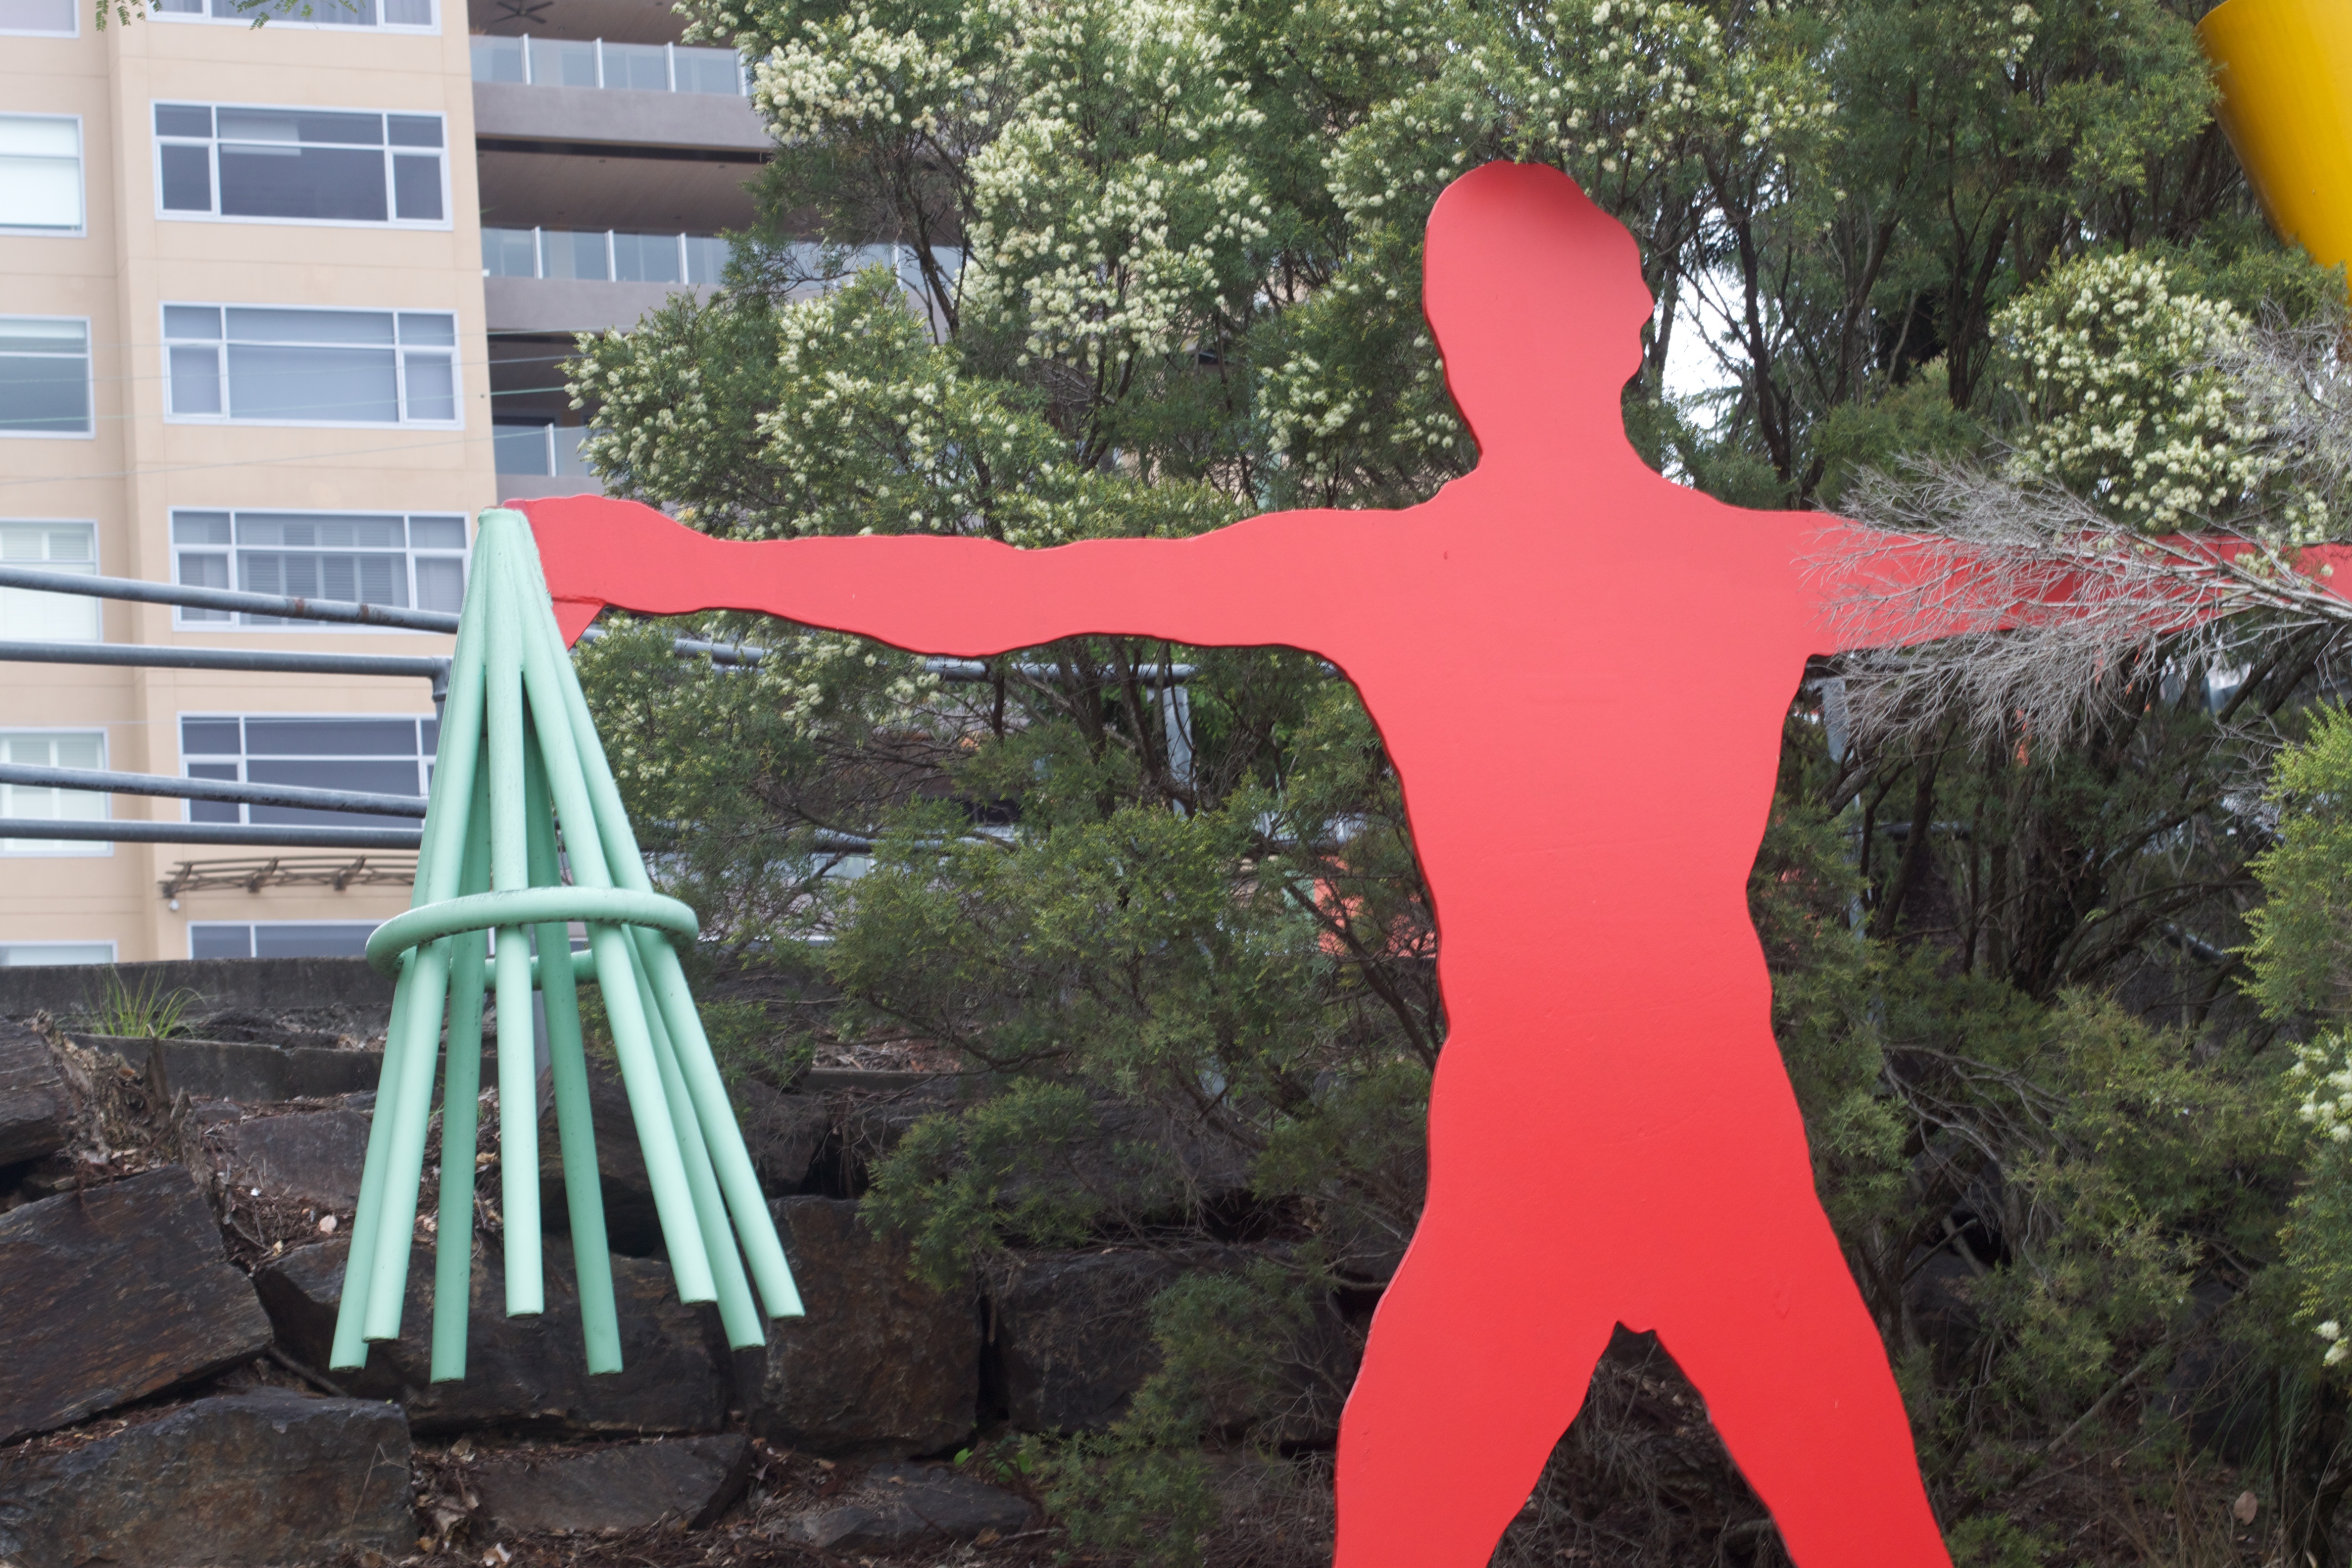
monument, statue, sculpture, art, ds106